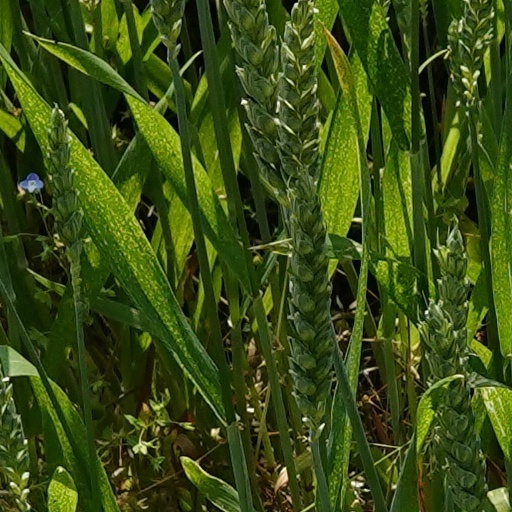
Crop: wheat